George Billman

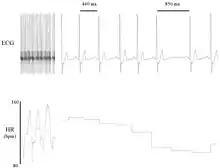
In 2011, Billman published a review article on heart rate variability, illustrated here by an electrocardiogram recording of canine heart beat.

Billman has authored or co-authored more than 150 scientific papers, which have been cited more than 5000 times in peer-reviewed research. According to Web of Science, he has an h-index of 38, with 11 papers receiving more than 100 citations. Billman was the editor of the 2010 book "Novel Therapeutic Targets for Antiarrhythmic Drugs" published by John Wiley and Sons, and contributed three chapters to it. According to the publisher, the book describes the state of cardiac arrhythmia treatment, and future directions the research may take. In a review of the book, Peter R. Kowey praised Billman for "[encouraging] blue sky thinking" in his contributions.